Question: Please indicate a possible affordance area of the axe that can be used for holding
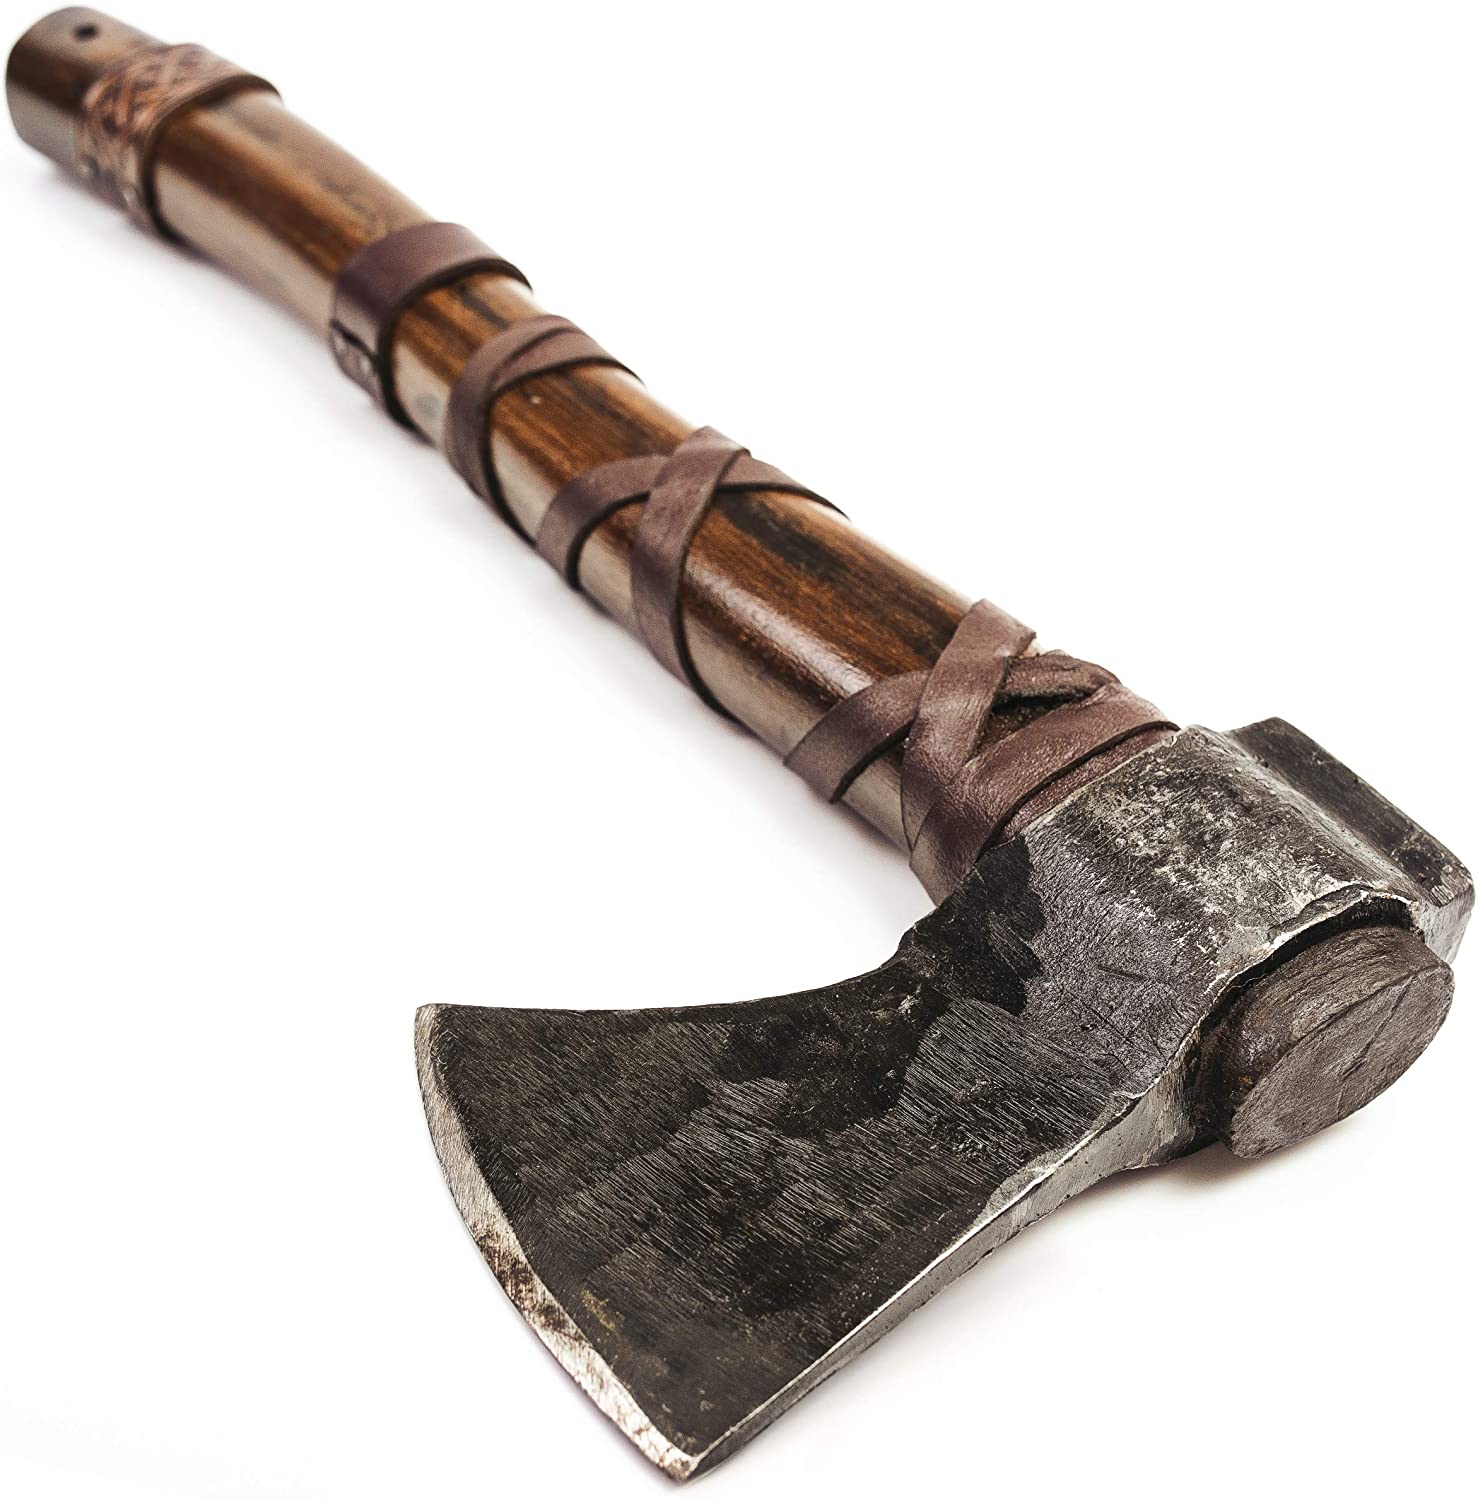
Answer: [9.331, 9.036, 1181.771, 885.542]